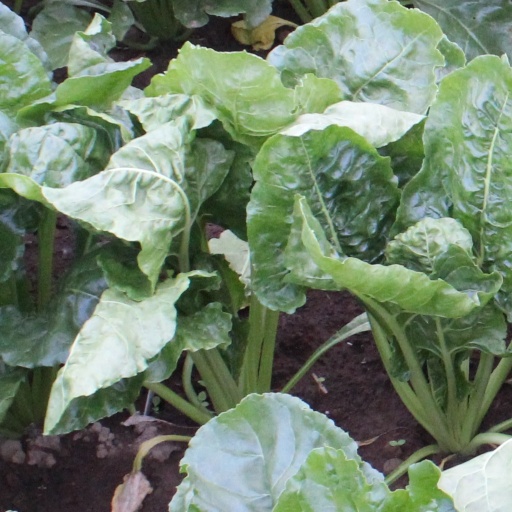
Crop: sugar beet